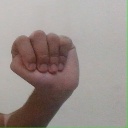
अक्षर: ठ